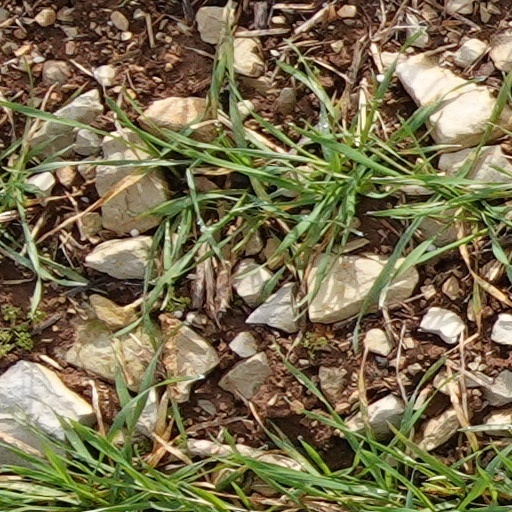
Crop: wheat